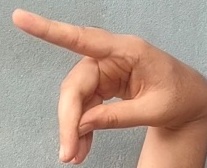
ASL sign: P